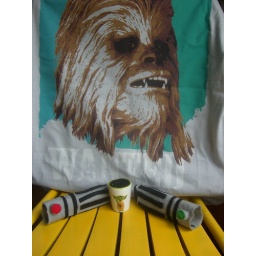
for my brother in law. -wookie wanted shirt from mammoth. -wii lightsaber cozies. -yoda shot glass